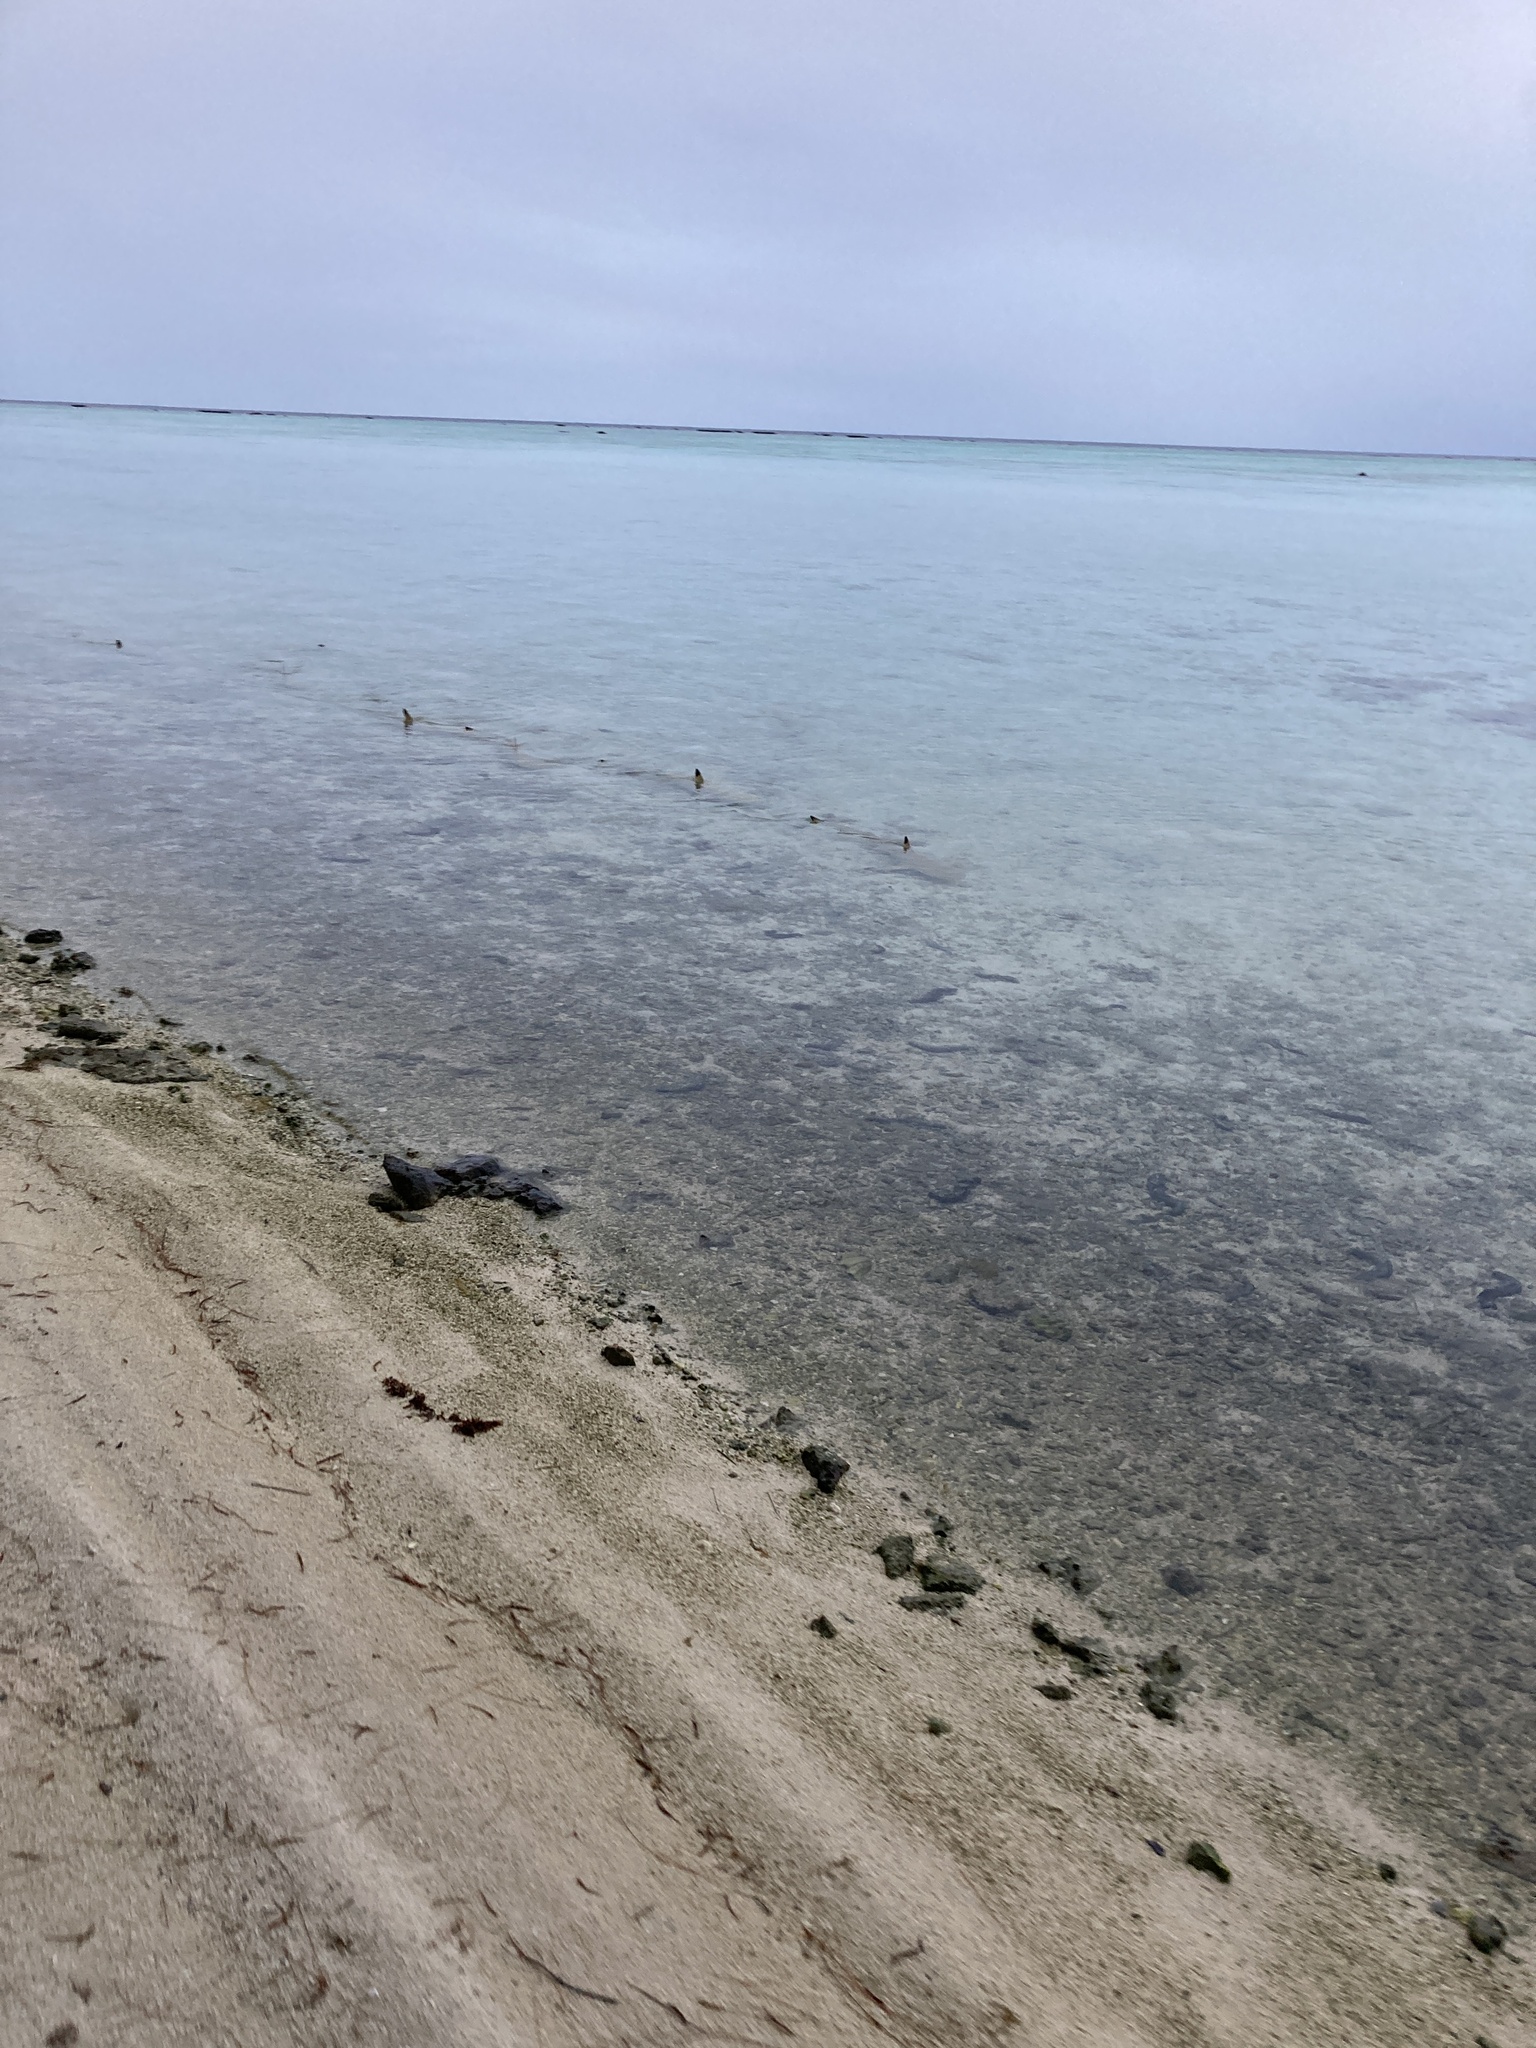
Carcharhinus melanopterus (Blacktip Reef Shark)